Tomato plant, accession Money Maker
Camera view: vertical (180 deg); turntable rotation: 180 degrees
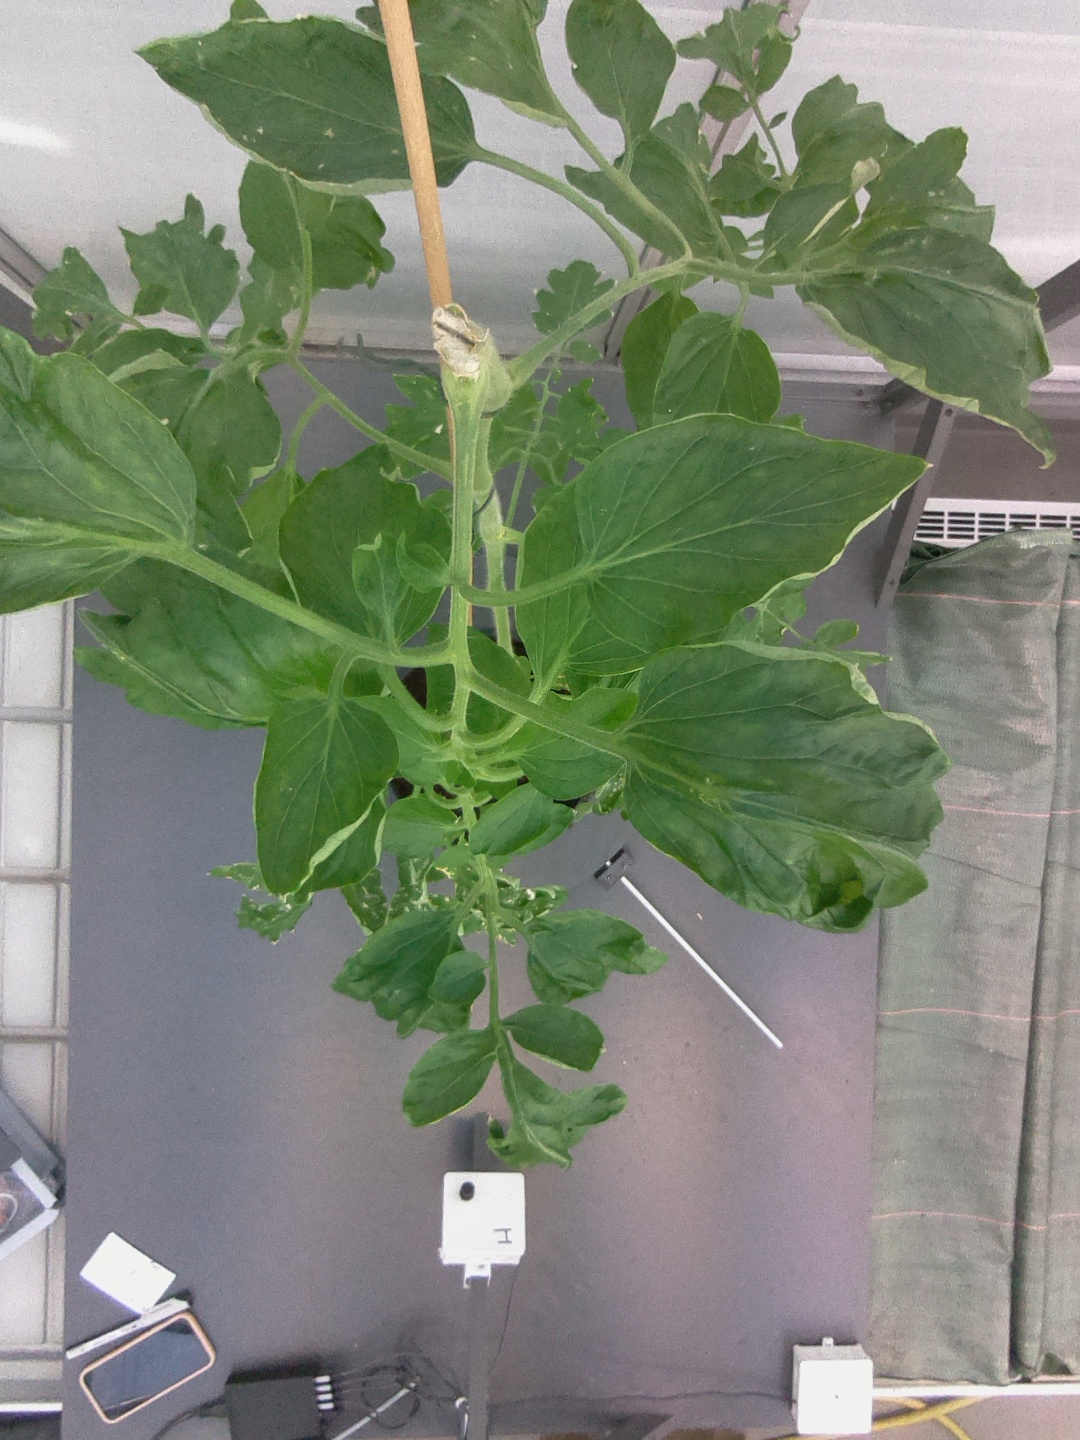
BBCH growth stage 52: 2 inflorescences visible